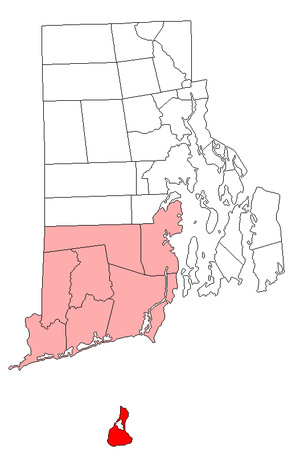
New Shoreham est une ville américaine située dans le comté de Washington, dans l'État de Rhode Island. Elle correspond à l'île de Block Island.